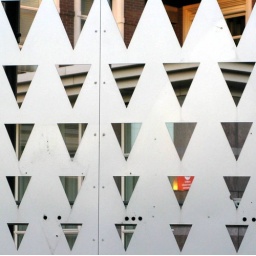
a fence in front of an office building